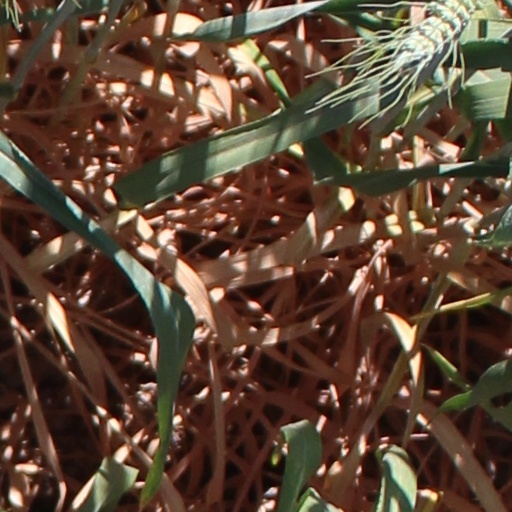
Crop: wheat